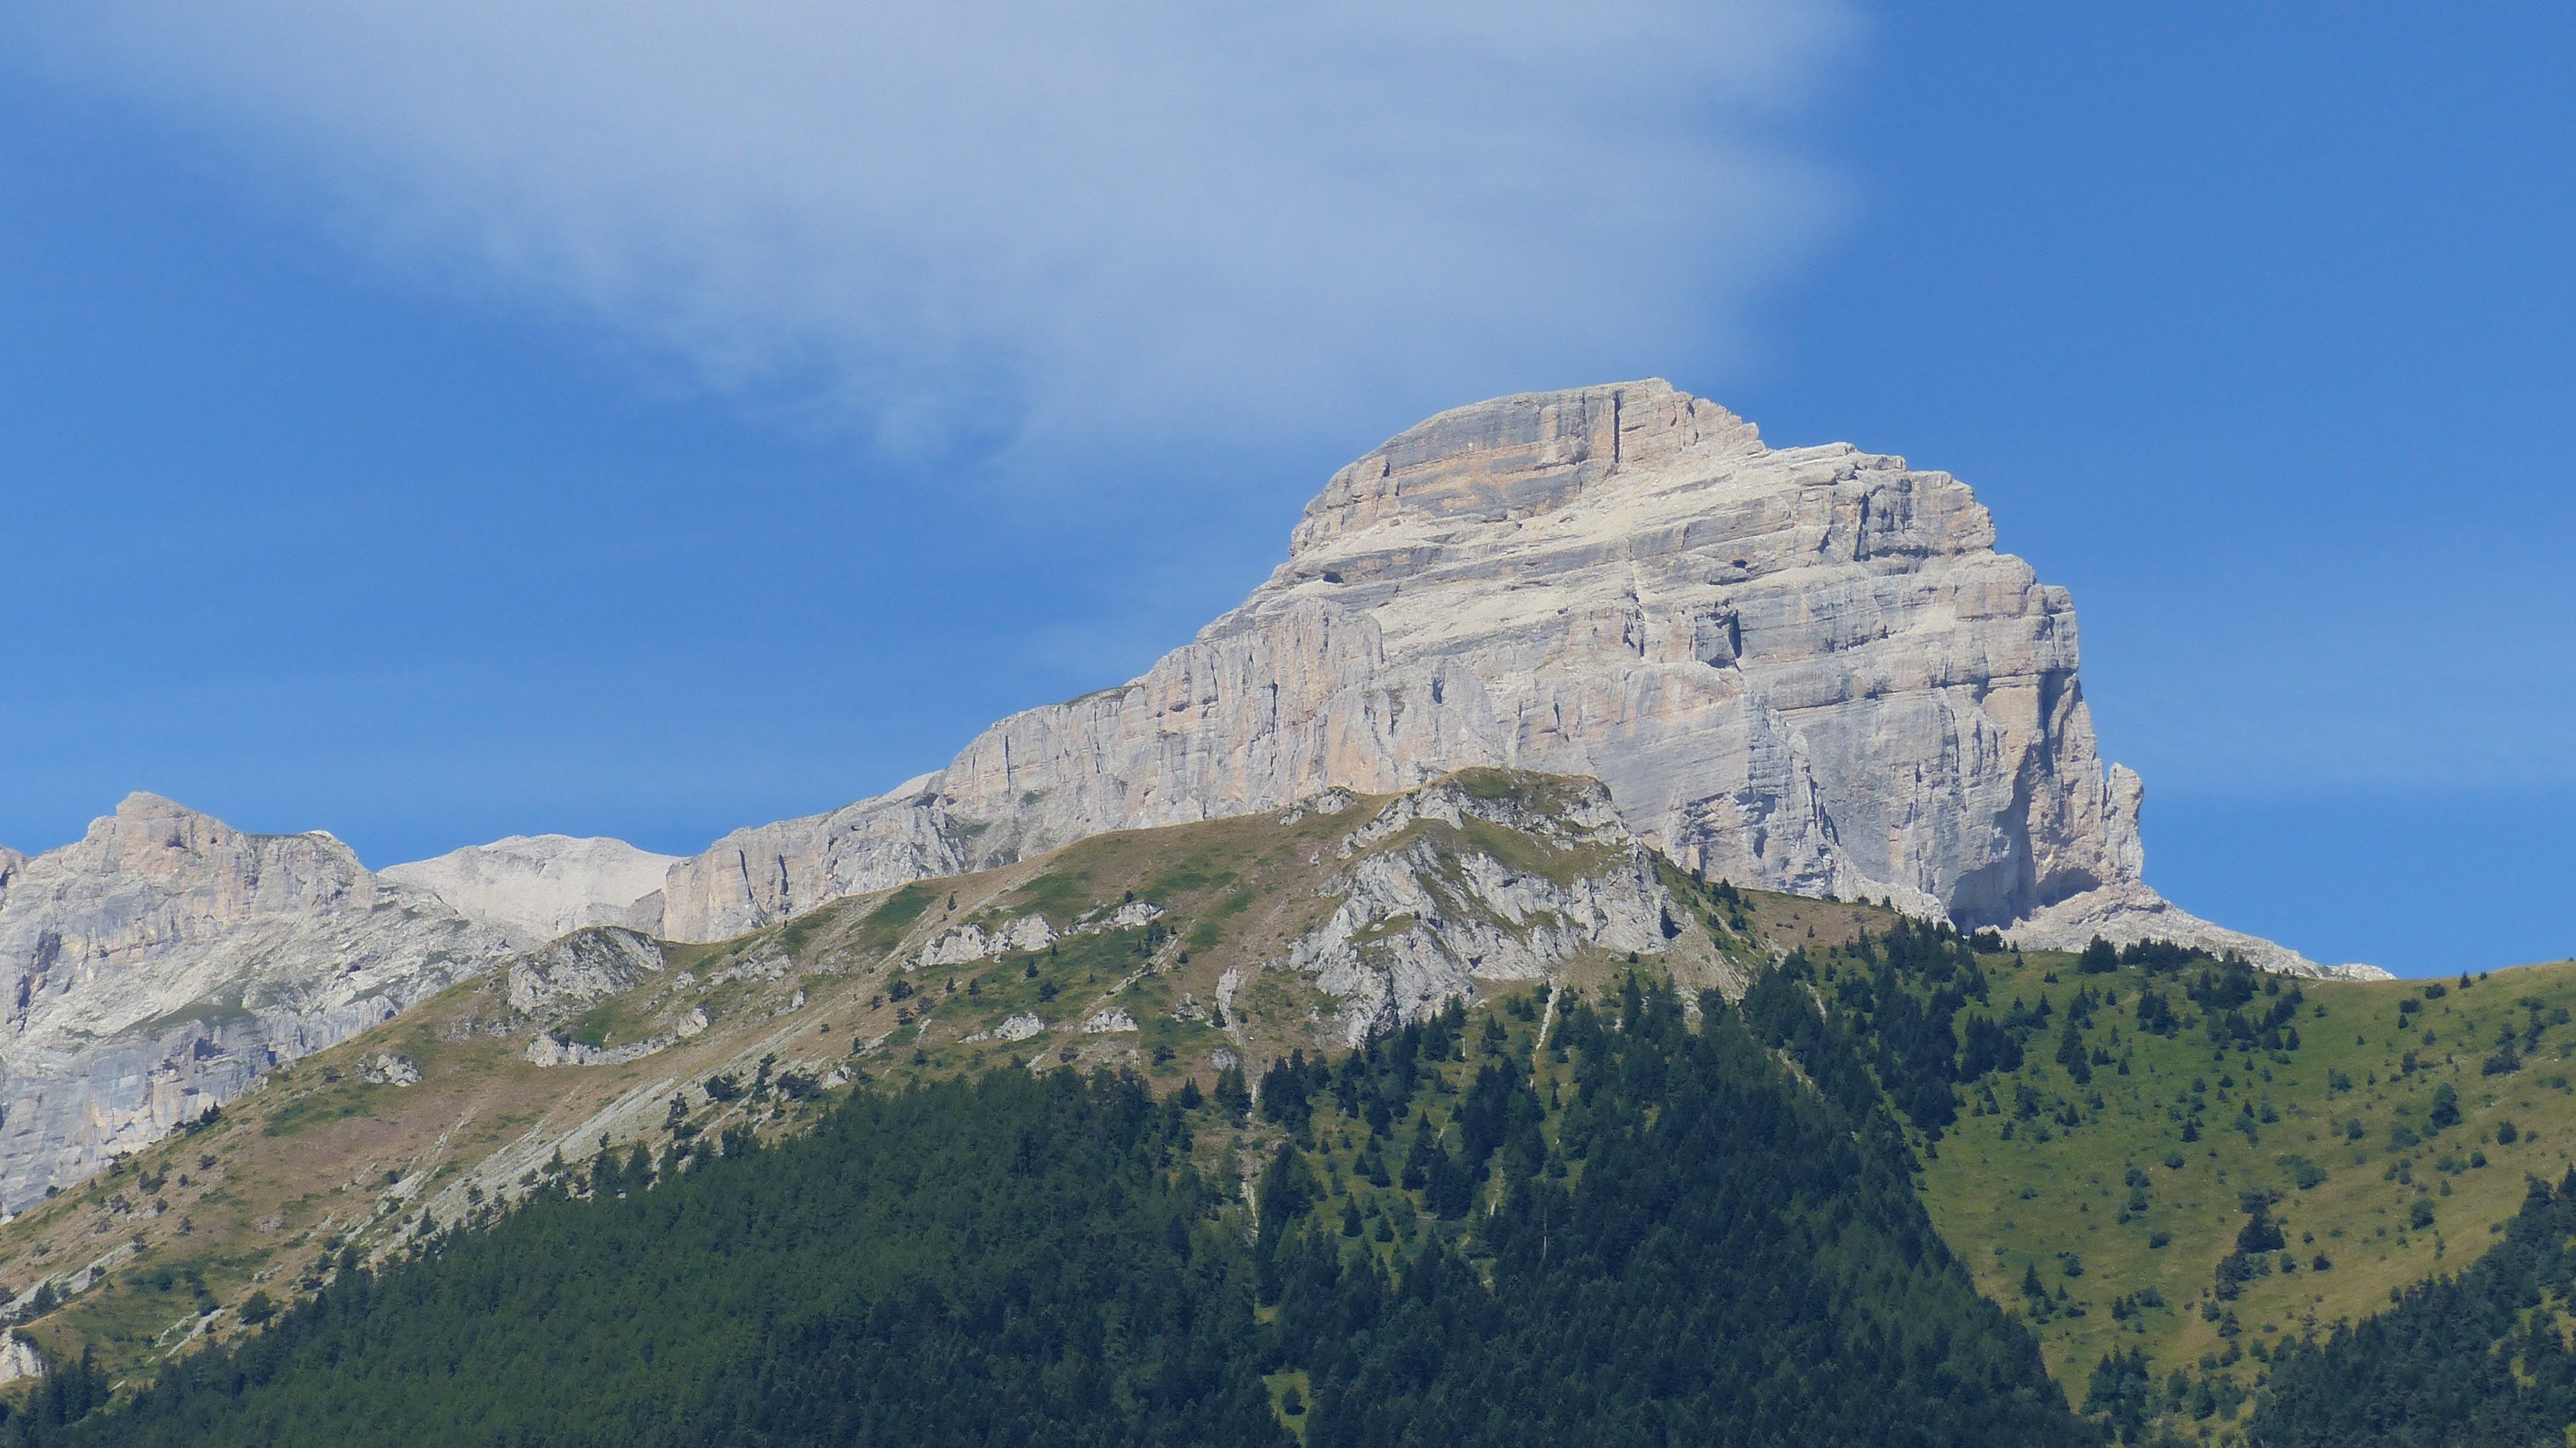
landscape, nature, rock, mountain, hill, adventure, mountain range, cliff, terrain, national park, ridge, summit, geology, alps, badlands, plateau, landform, mountain pass, hautes alpes, geographical feature, mountainous landforms, massive obiou